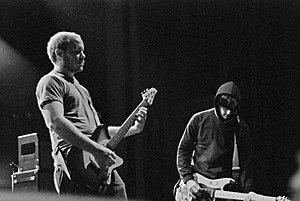
Explosions in the Sky est un groupe de post-rock américain, originaire d'Austin, au Texas. Le groupe est sur le label Temporary Residence Limited qui les a signés après avoir seulement écouté la moitié de leur démo. Ils comptent au total six albums et ont composé la musique de plusieurs films et séries télévisées dont le film Friday Night Lights.